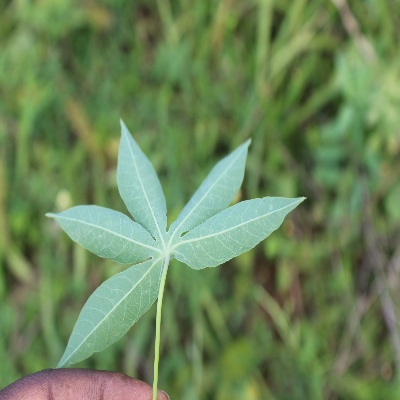
Crop: Cassava
Condition: healthy